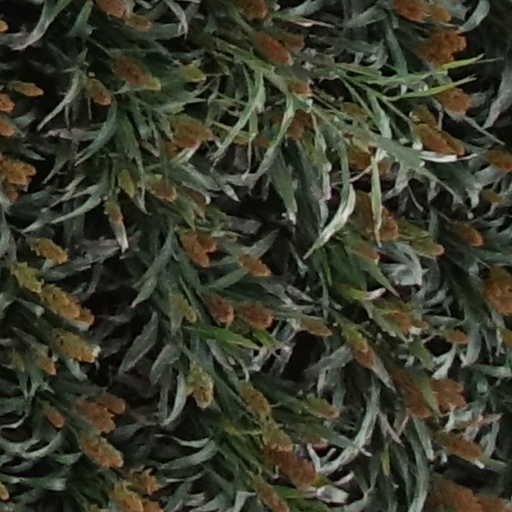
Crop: sorghum